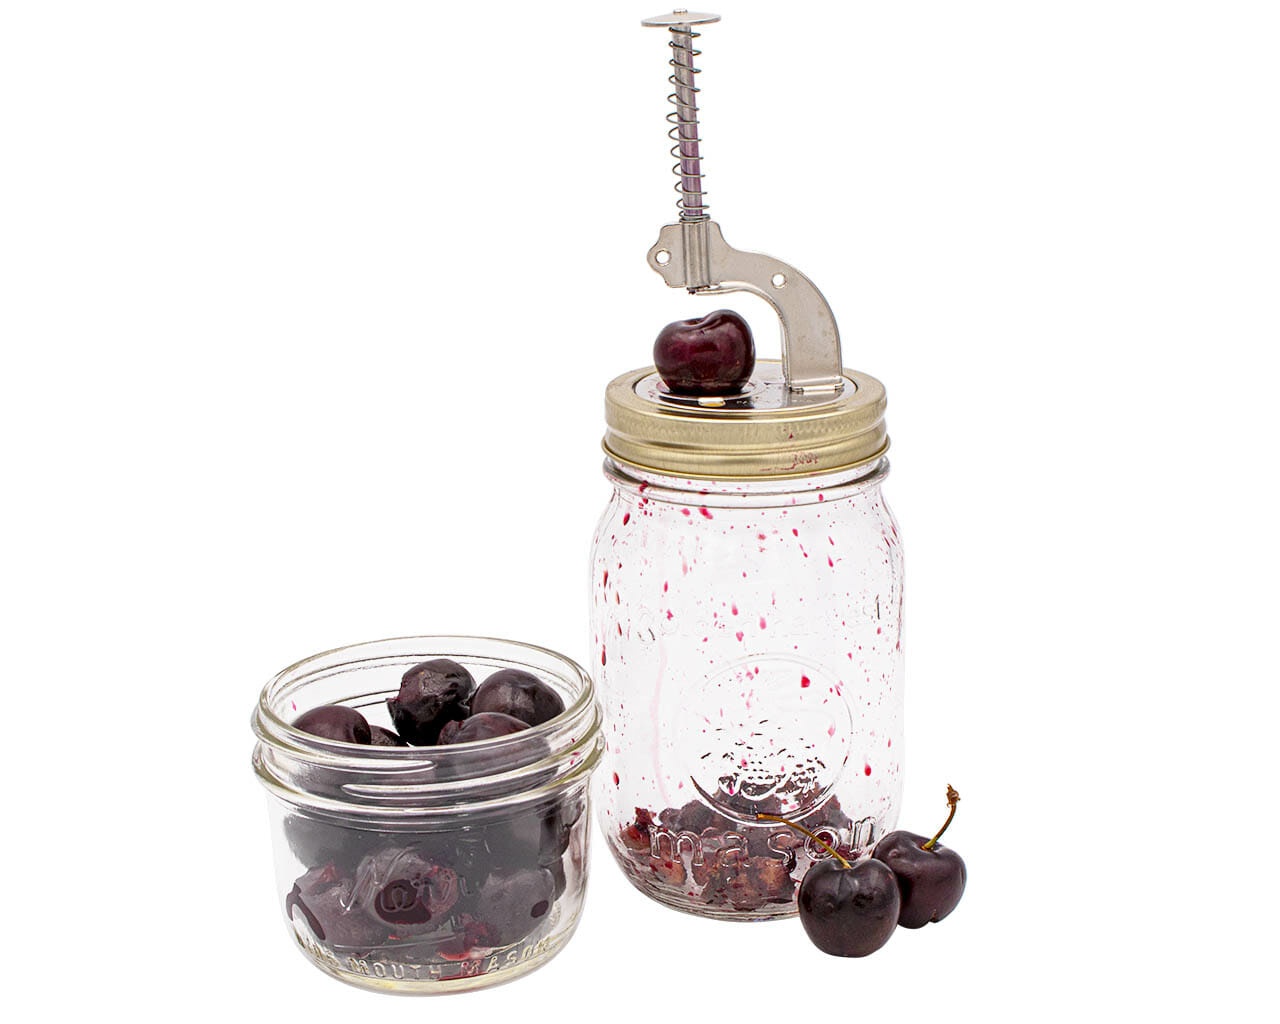
Tony's Push Button Cherry Pitter
Fits Regular Mouth - 70-450 threading Rinse after use - hand wash only For best results, chill tart cherries in the fridge or an ice water bath before pitting. Sweet cherries do not need to be chilled.
Brand: Mason Jar Lifestyle
Category: Home & Garden > Kitchen & Dining > Kitchen Tools & Utensils > Food Peelers & Corers > Food Corers